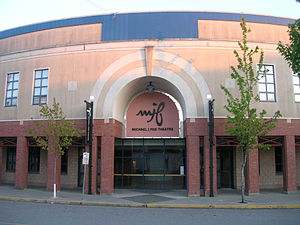
Michael J. Fox / Privat
Michael J. Fox-teatret i Burnaby.
Michael J. Fox OC er skuespiller, forfatter, komiker, producer og aktivist. Med en film- og tv-karriere fra sidst i 1970'erne har Fox spillet